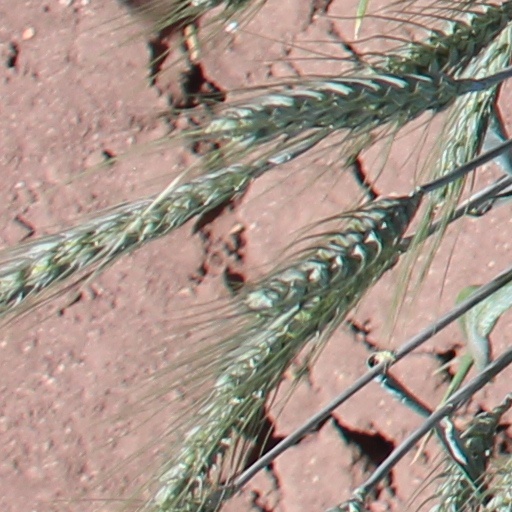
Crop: wheat